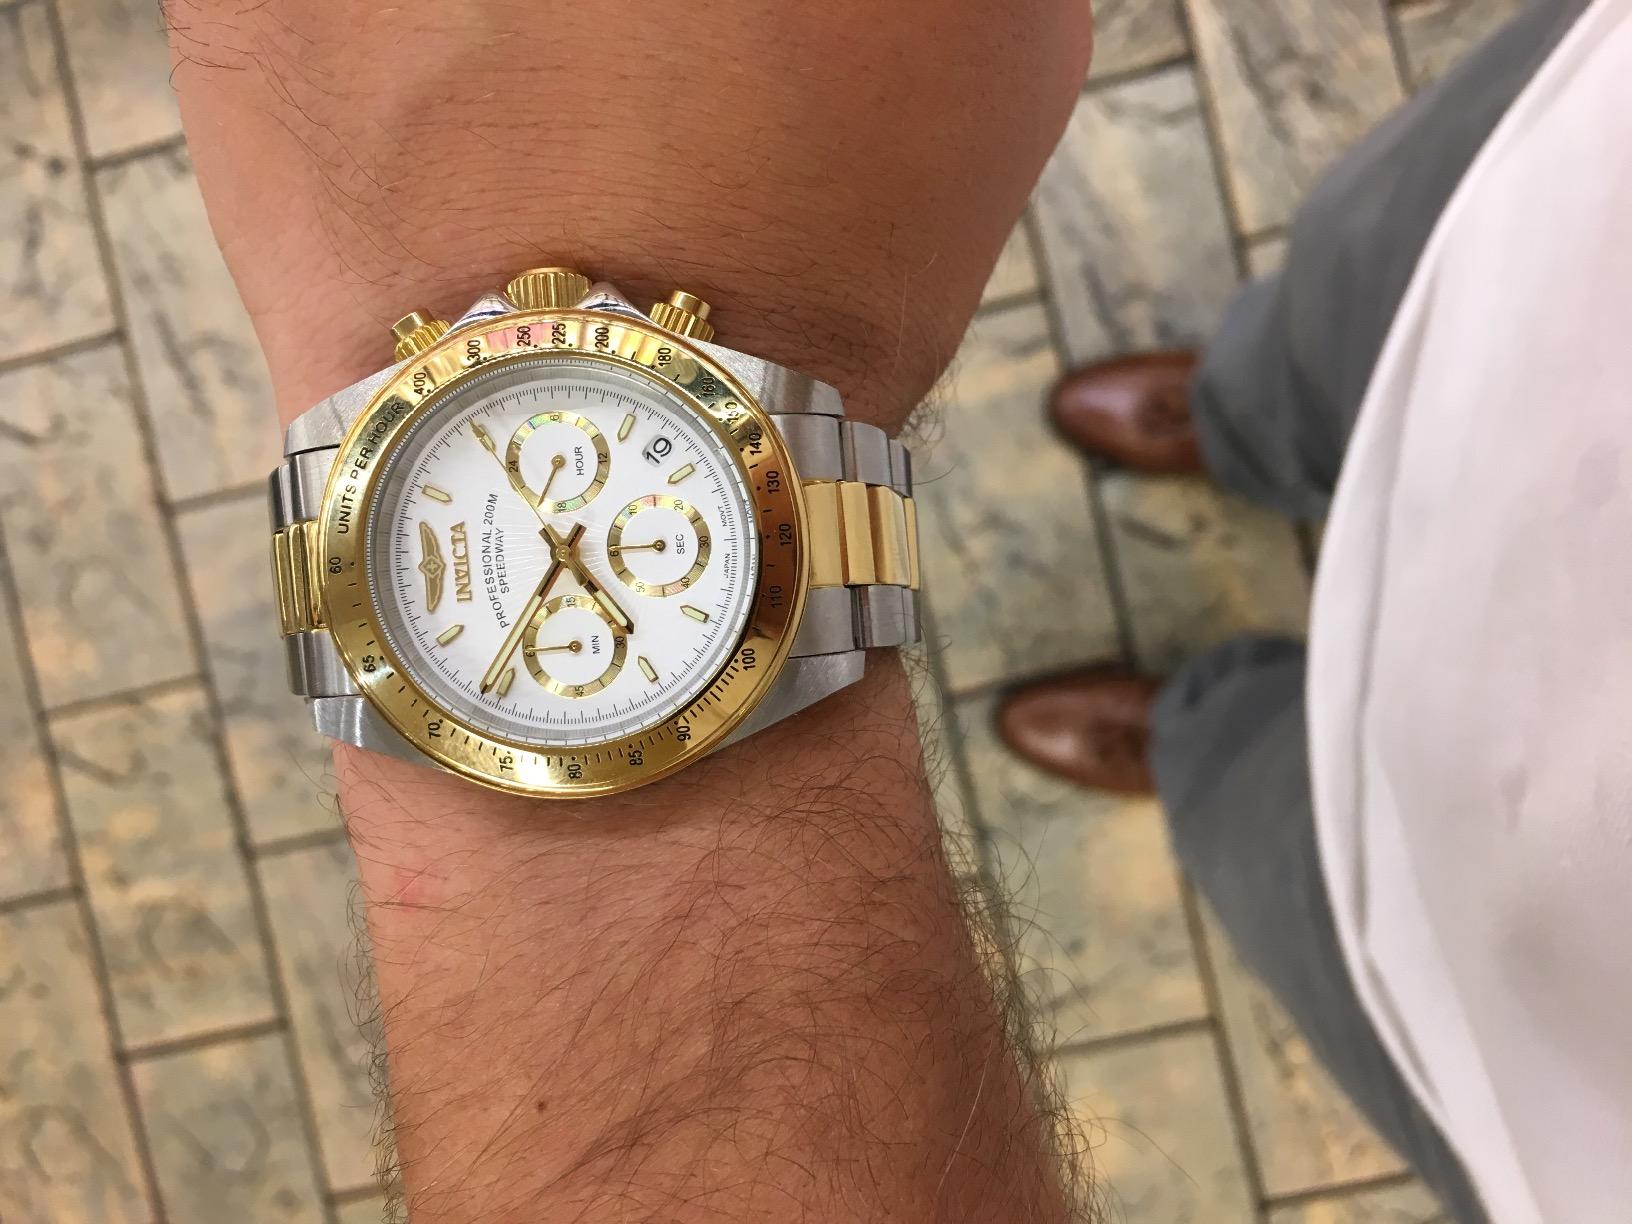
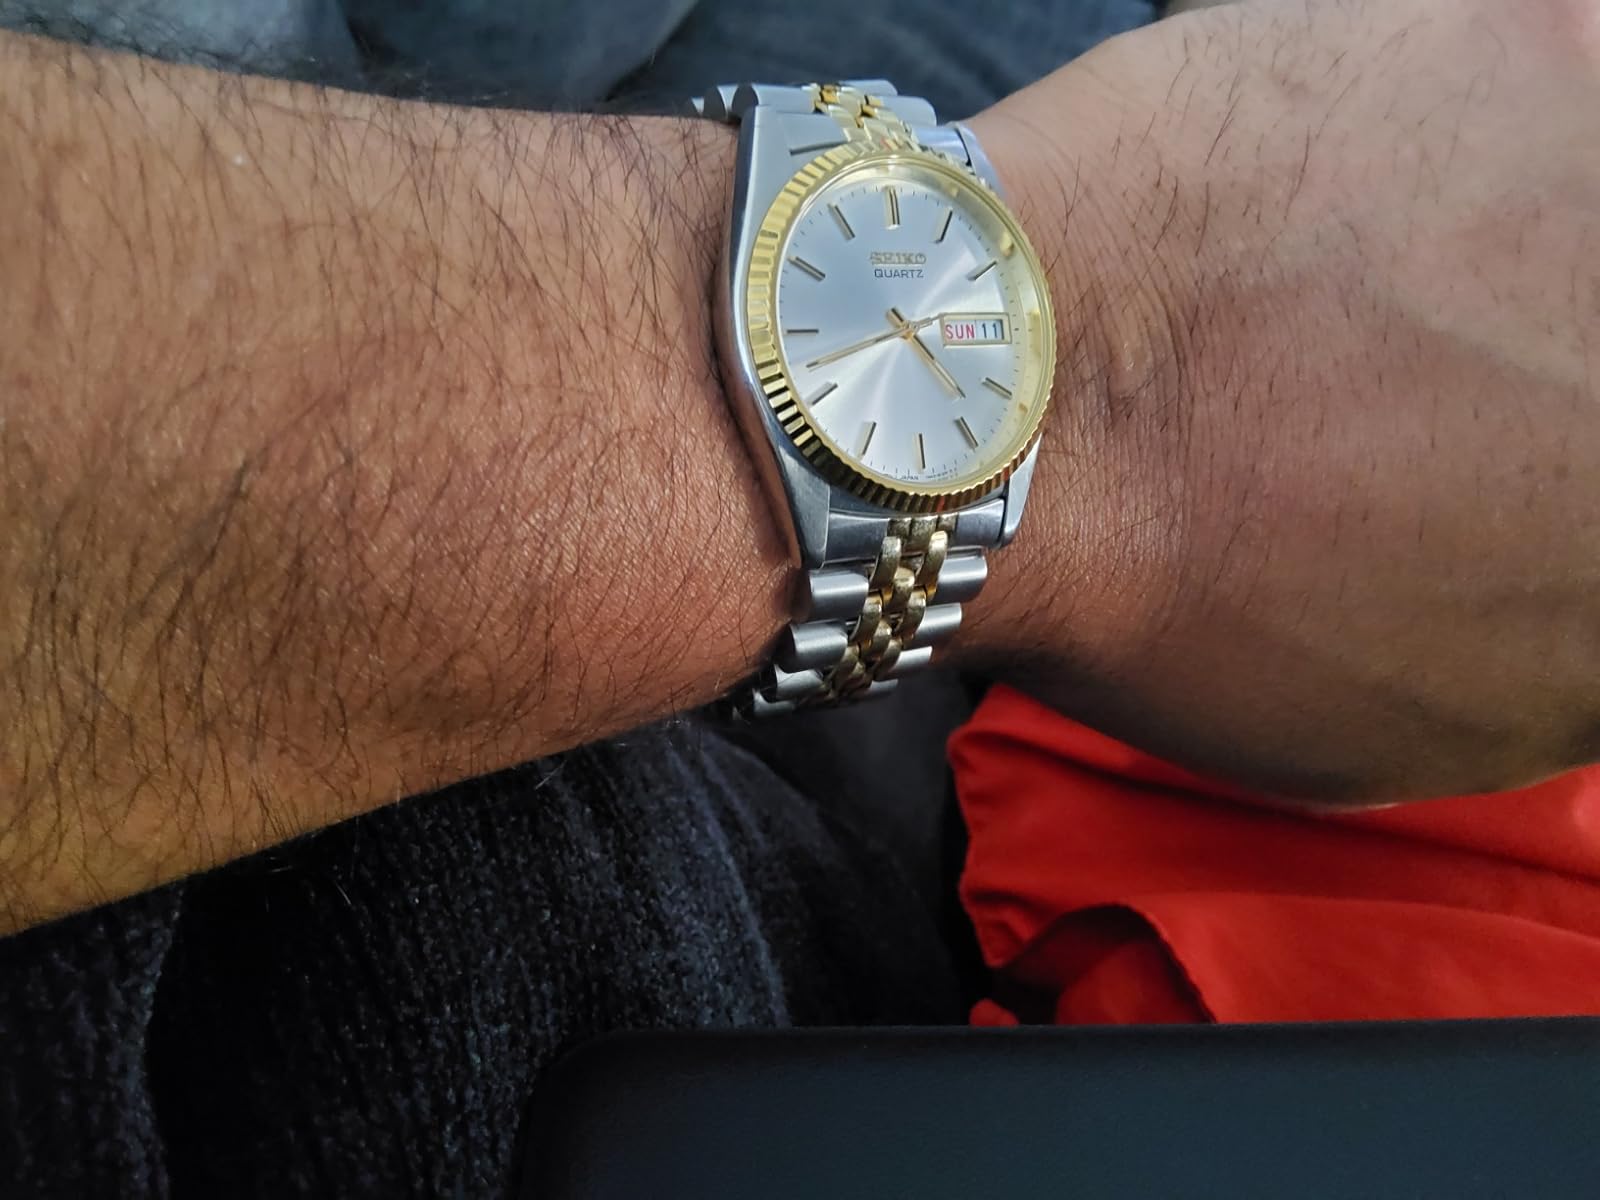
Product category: accessories_watch
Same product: no